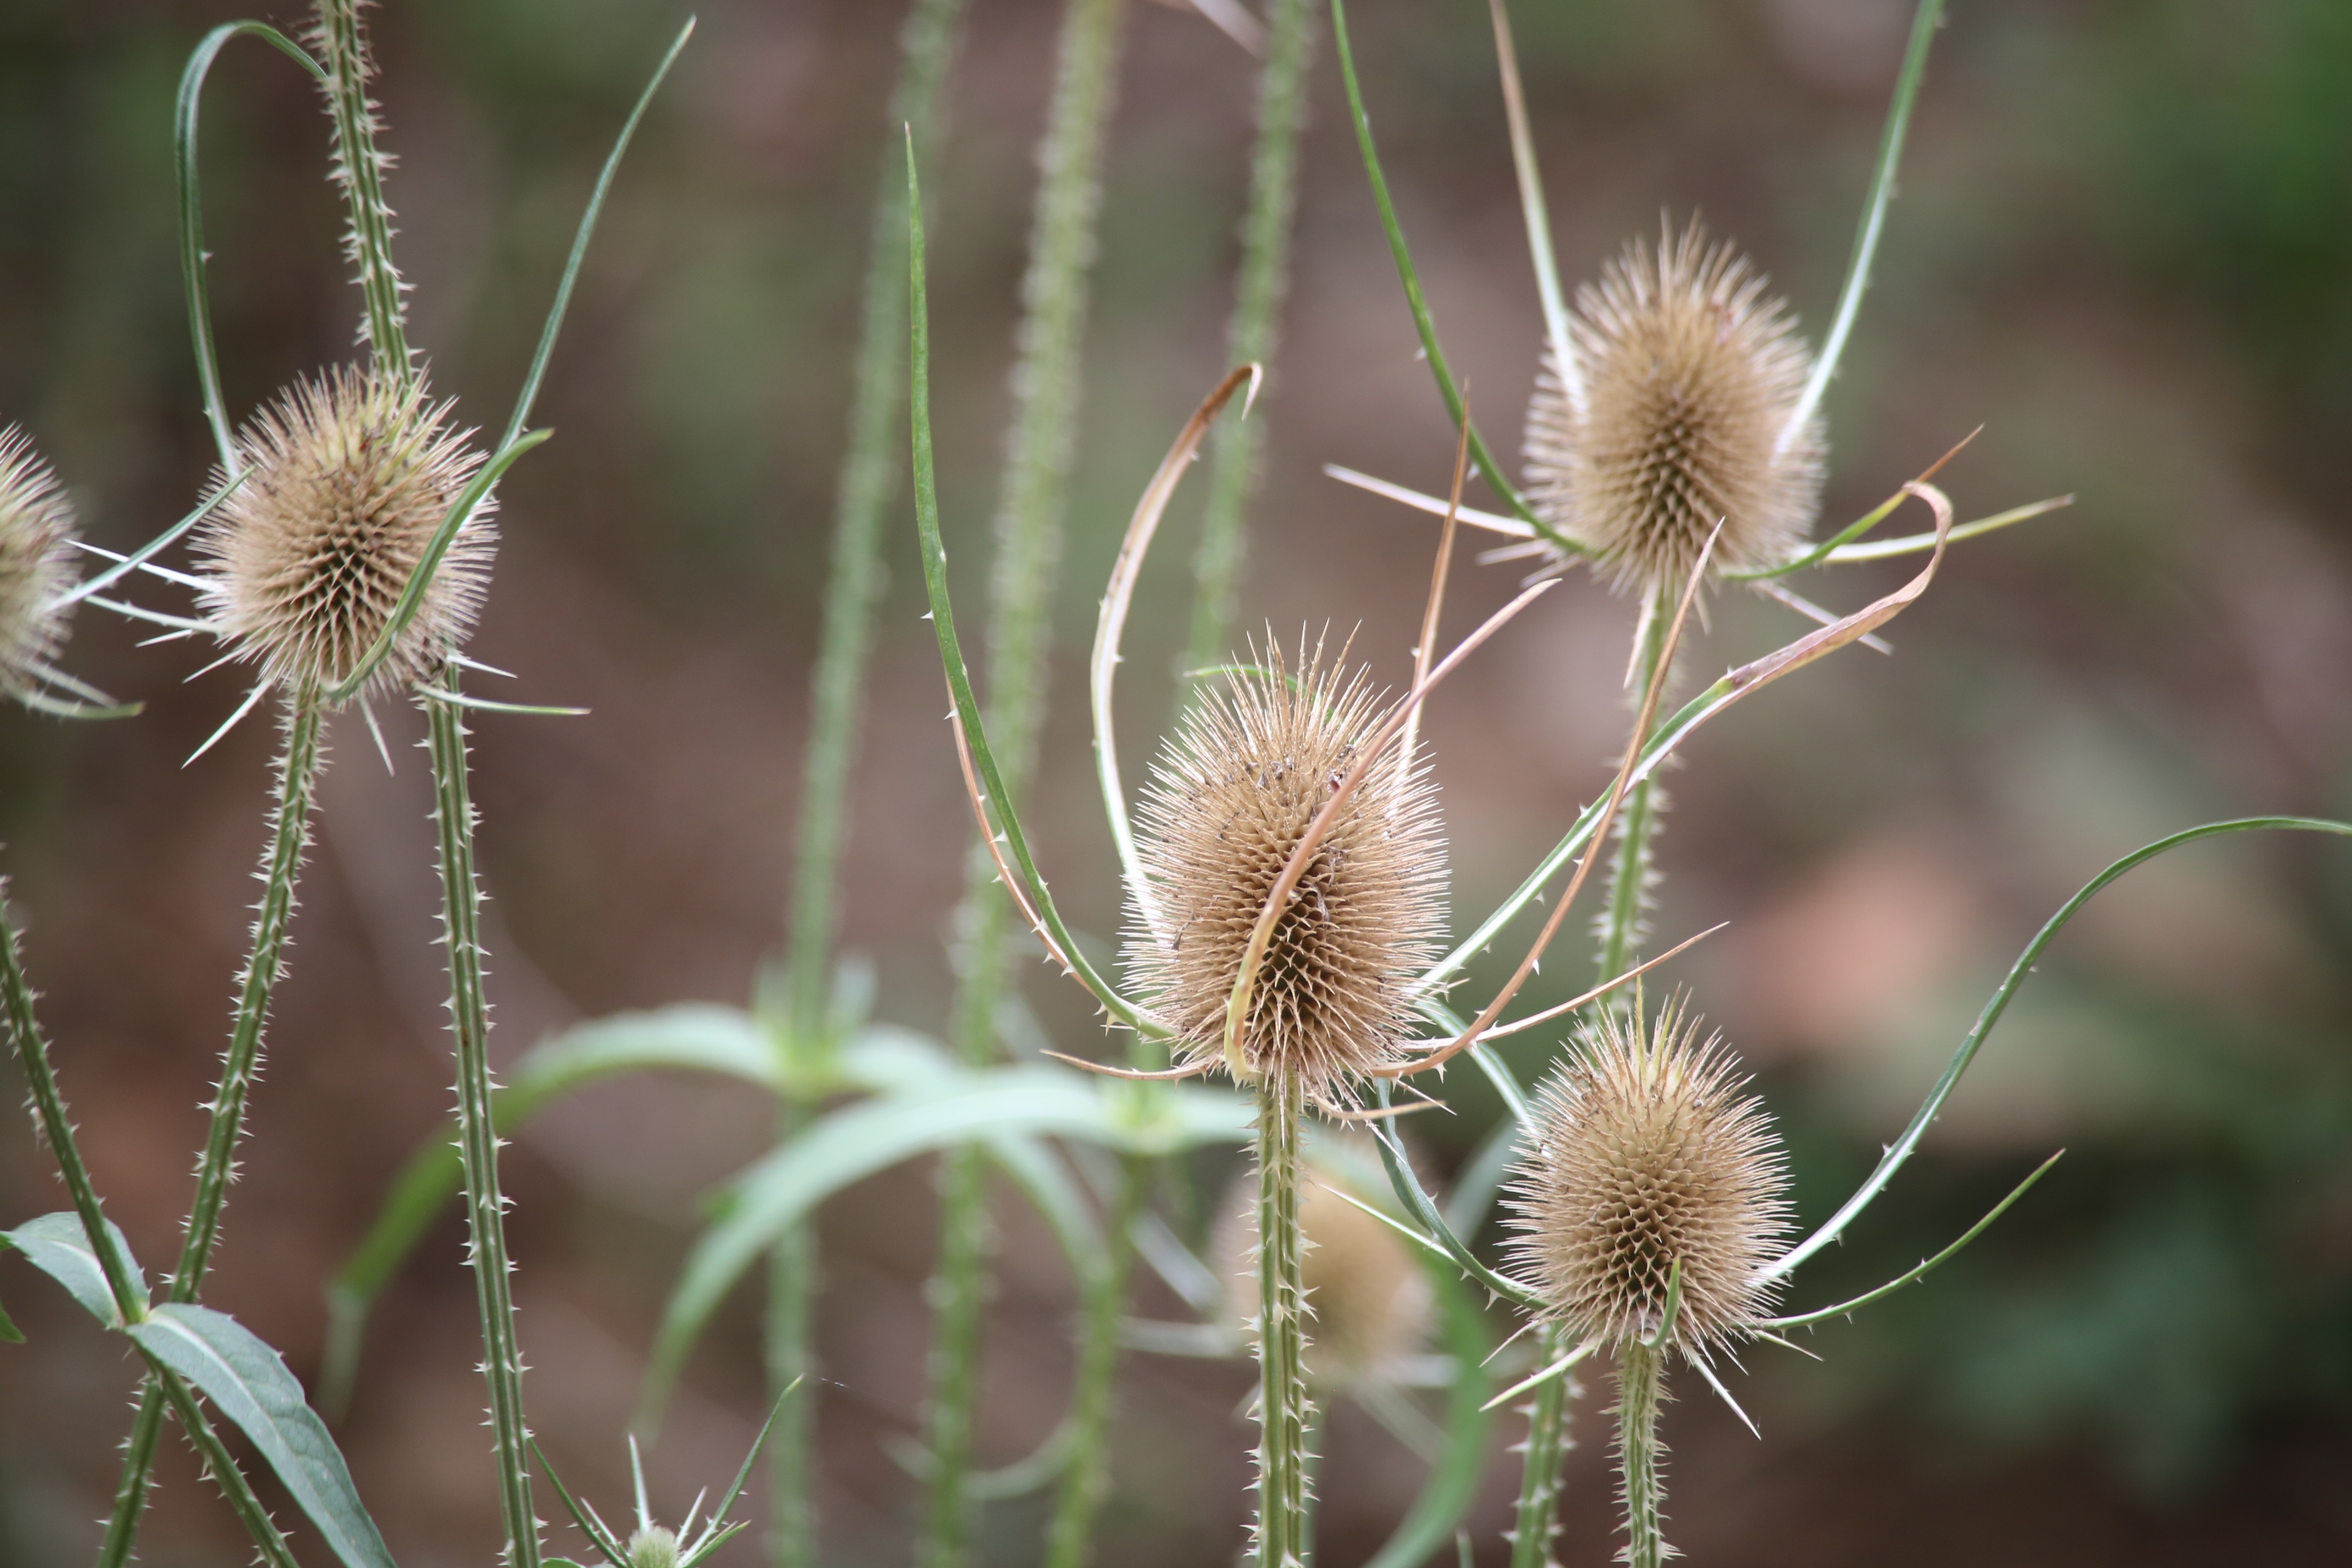
nature, grass, plant, photography, dandelion, prairie, stem, flower, vegetable, autumn, botany, flora, wild flower, wildflower, close up, thorns, thistle, macro photography, thorny, flowering plant, daisy family, plant wildlife, cotton thistle, silybum, mediterranean plants, grass family, plant stem, land plant, thorns spines and prickles